Nine Lives (2002 film)

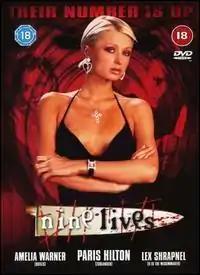
UK DVD box cover

Nine Lives is a 2002 horror film starring Paris Hilton. The movie was shot in England and was low budget.